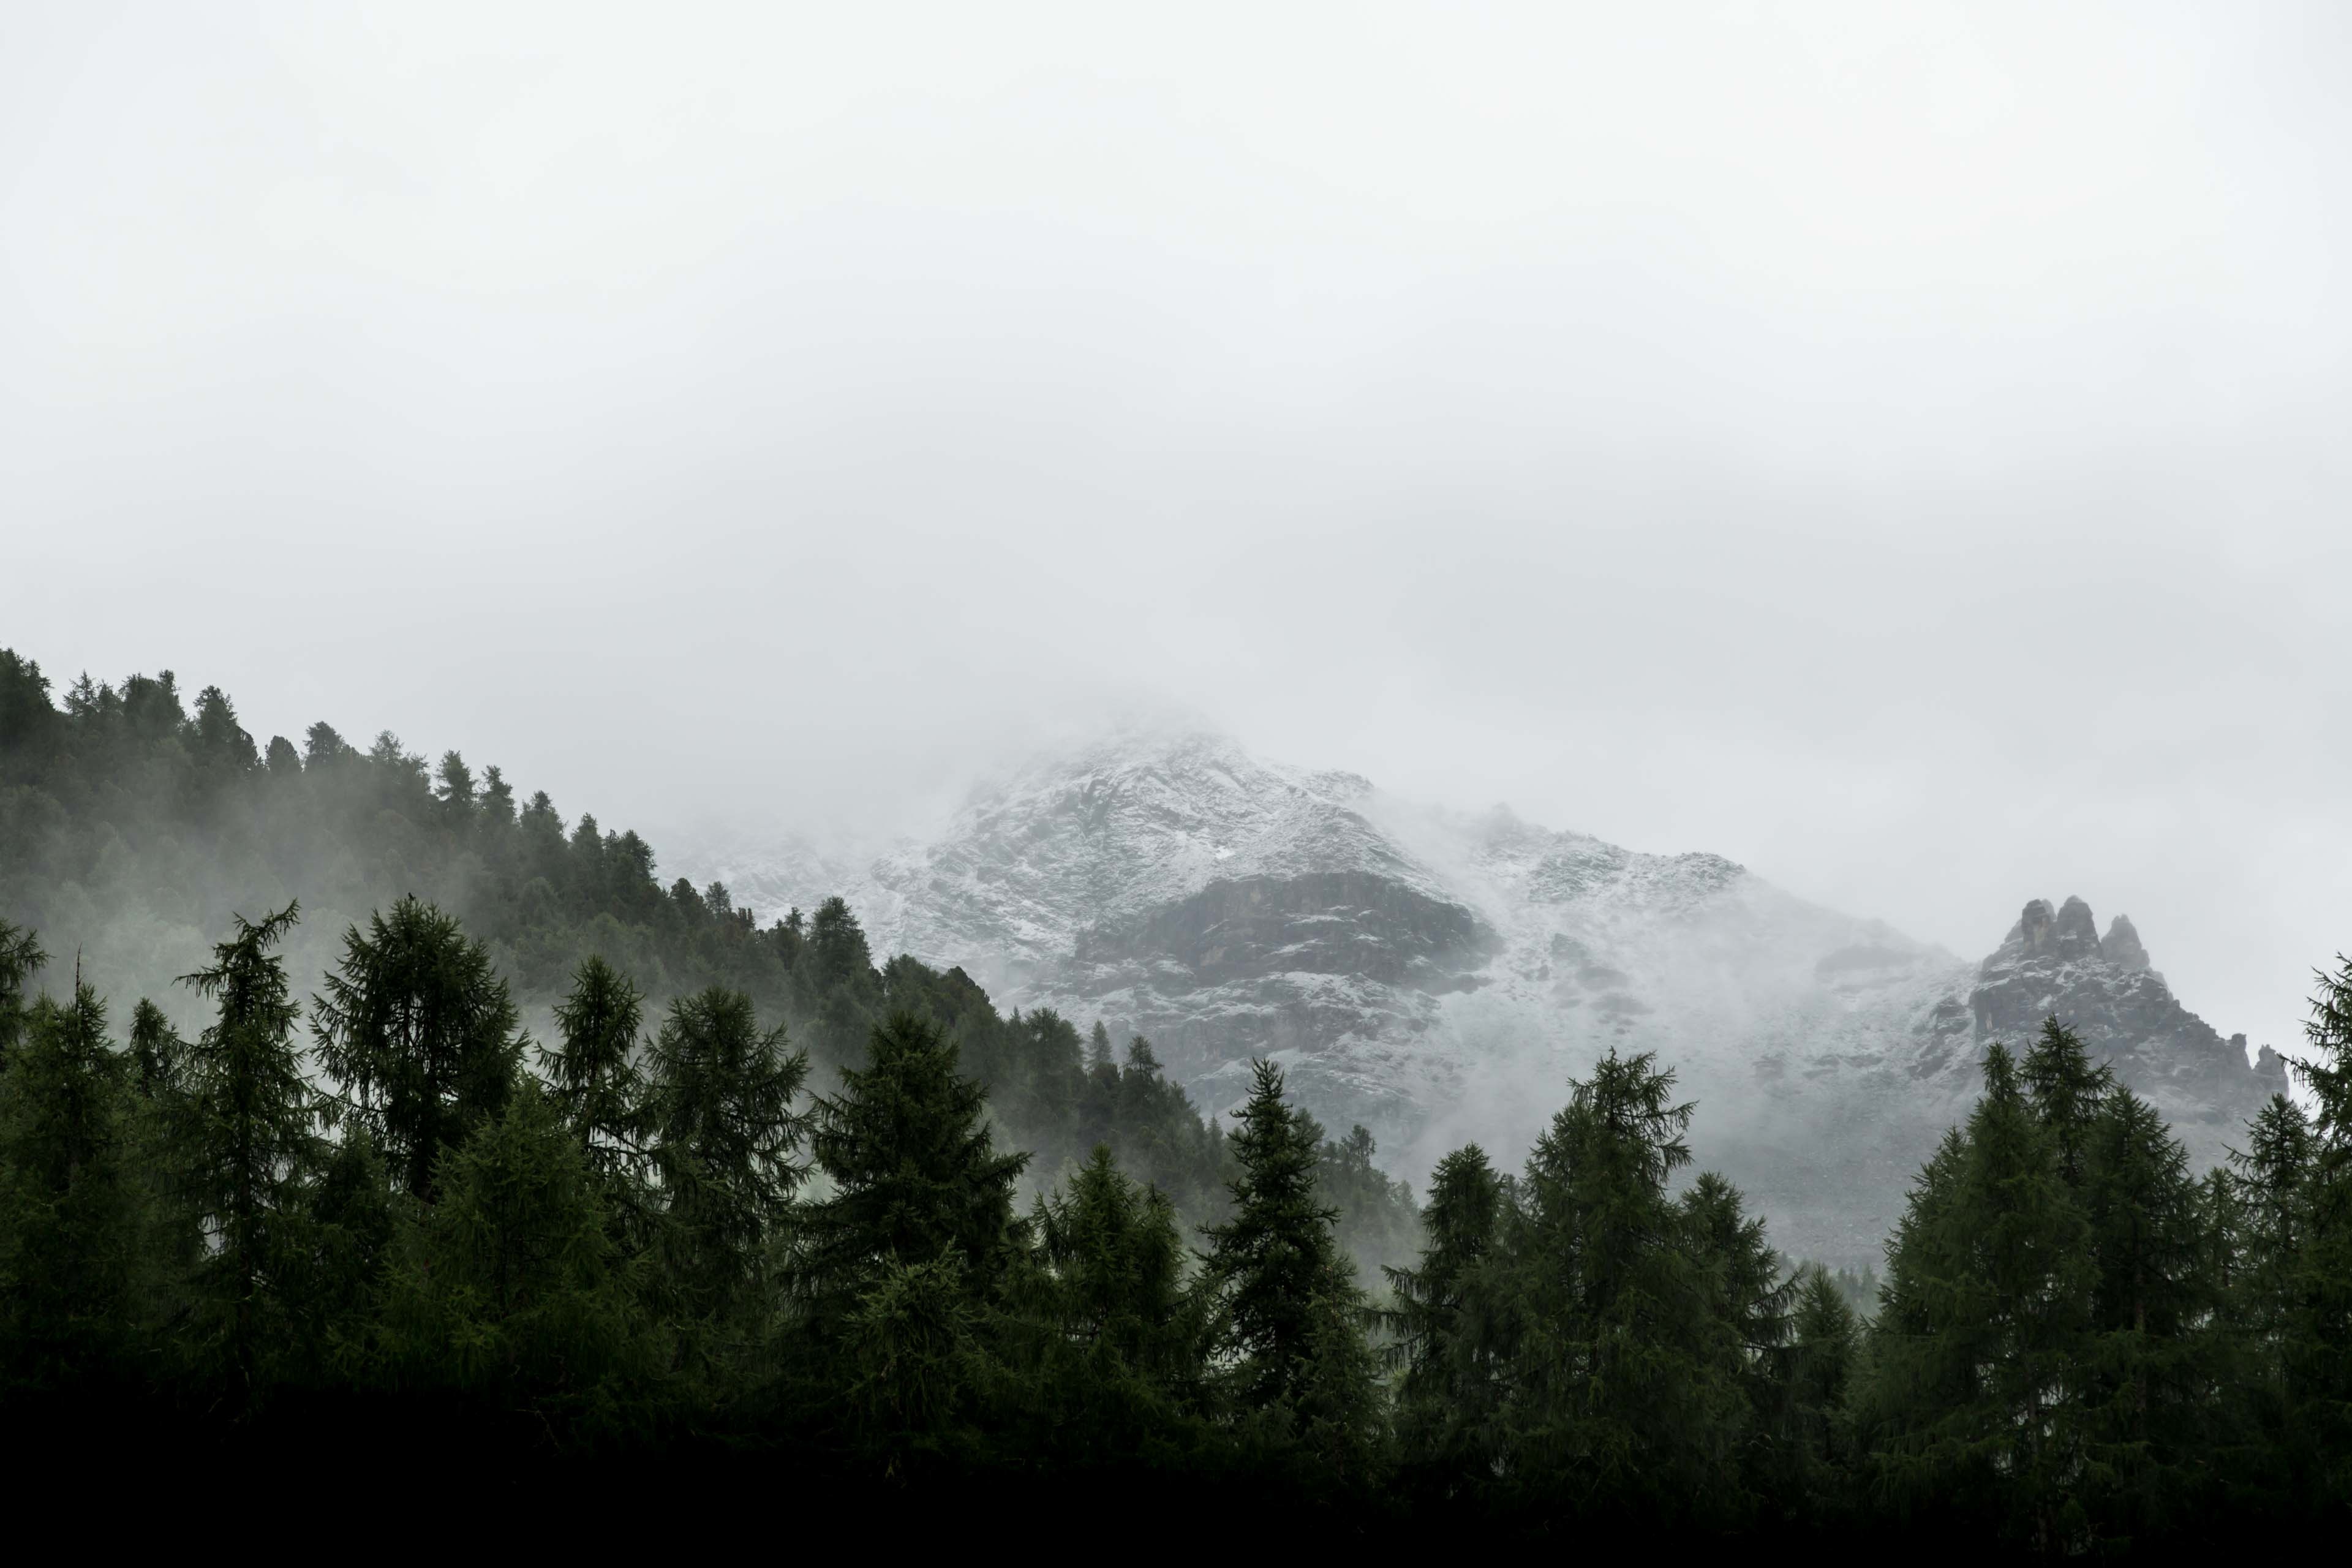
tree, nature, forest, wilderness, mountain, cloud, fog, mist, morning, hill, valley, mountain range, weather, haze, ridge, alps, plateau, landform, geographical feature, atmospheric phenomenon, mountainous landforms